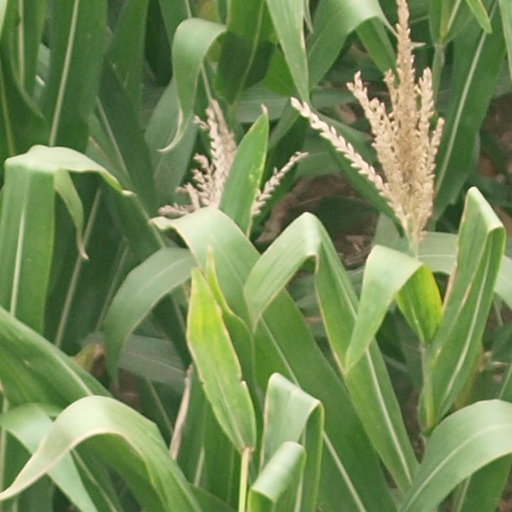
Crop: maize; corn